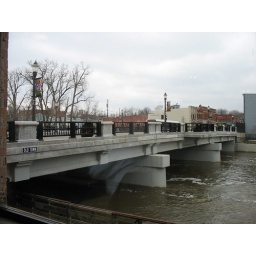
This is outside the window of the pizza place in Lansing.